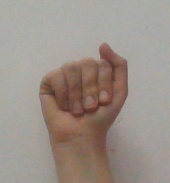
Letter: saad